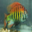
Label: aquarium_fish